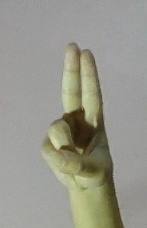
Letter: taa